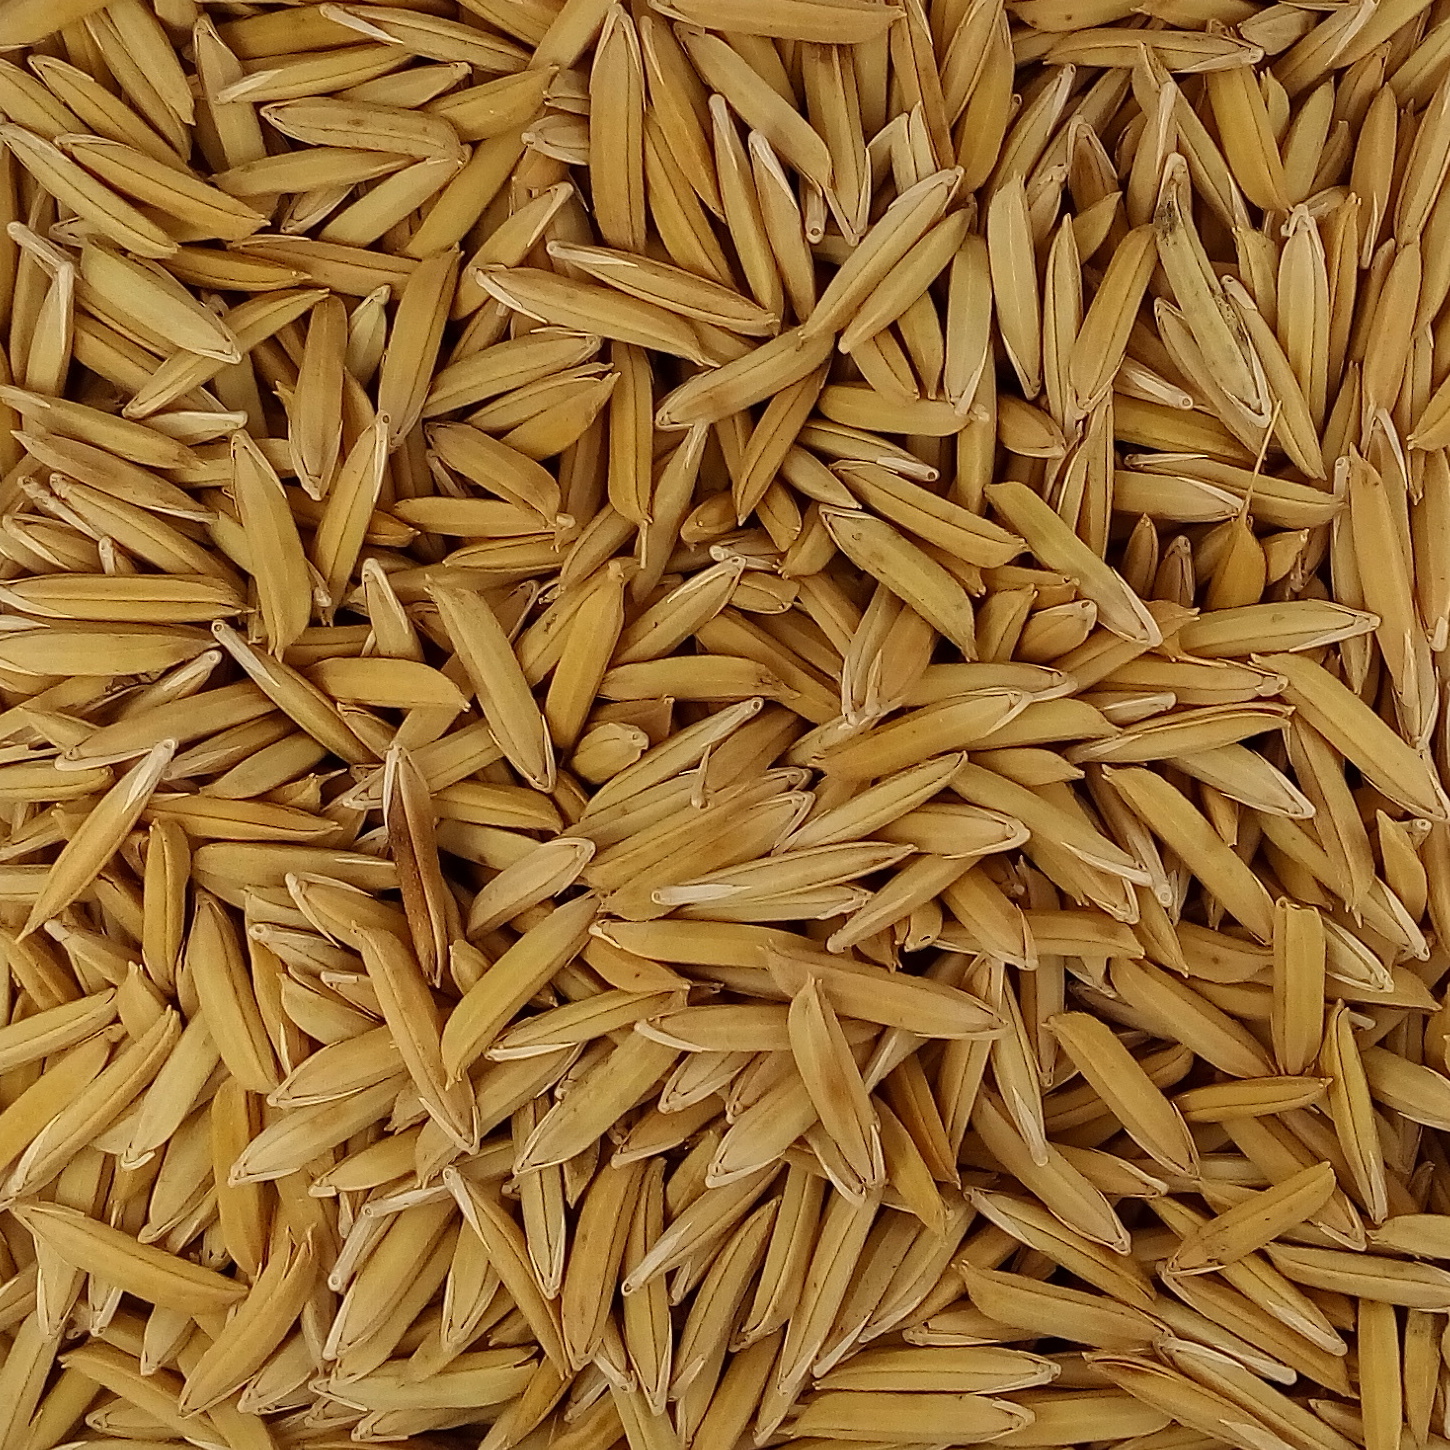
Rice seed variety: 1718